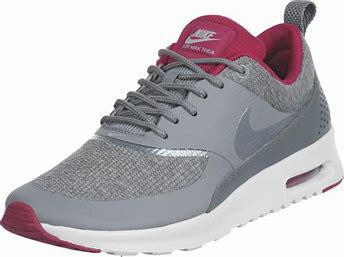
Brand: Nike
Model: Air Max Thea